Regent Business School

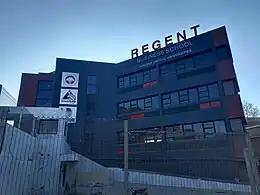
Regent Business School - Johannesbourg

At inception, a link was established with the University of Luton in the United Kingdom to offer a range of business and management programmes by supported-learning. Regent Business School is now registered as a private higher education institution, and the degrees offered by the School are fully accredited by the Council on Higher Education (CHE).